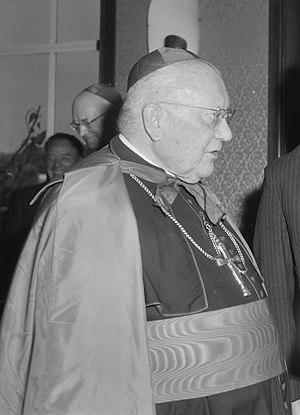
L’archevêque de Paris est un des 23 archevêques de France.